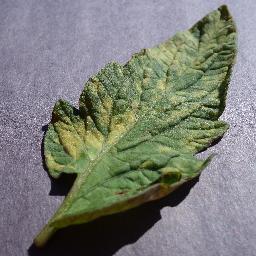
Label: Tomato___Leaf_Mold